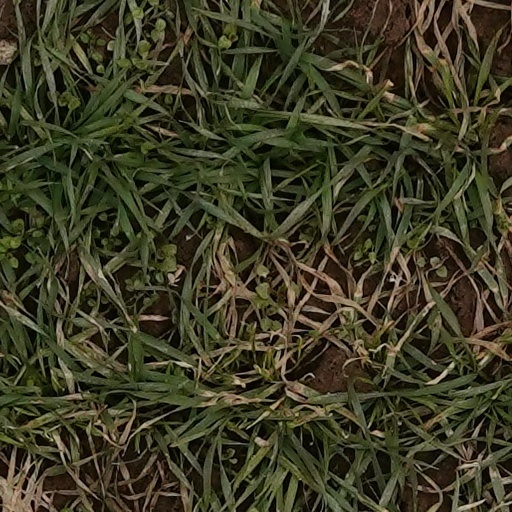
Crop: wheat